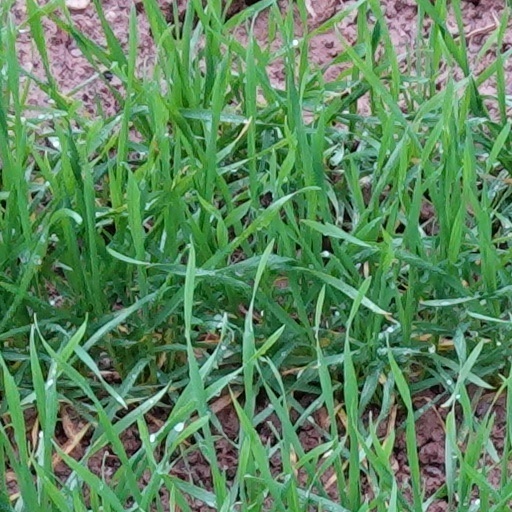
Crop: wheat